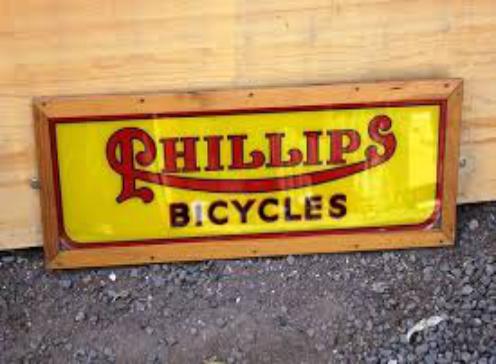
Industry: Transportation